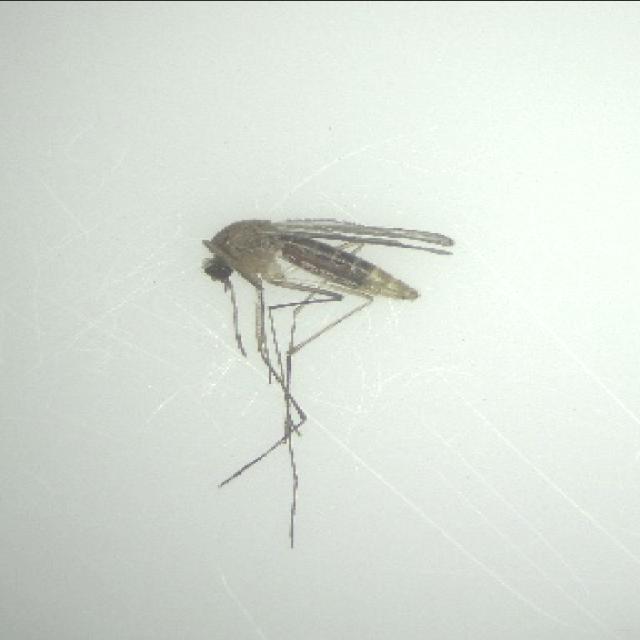
Species: culex_pipiens